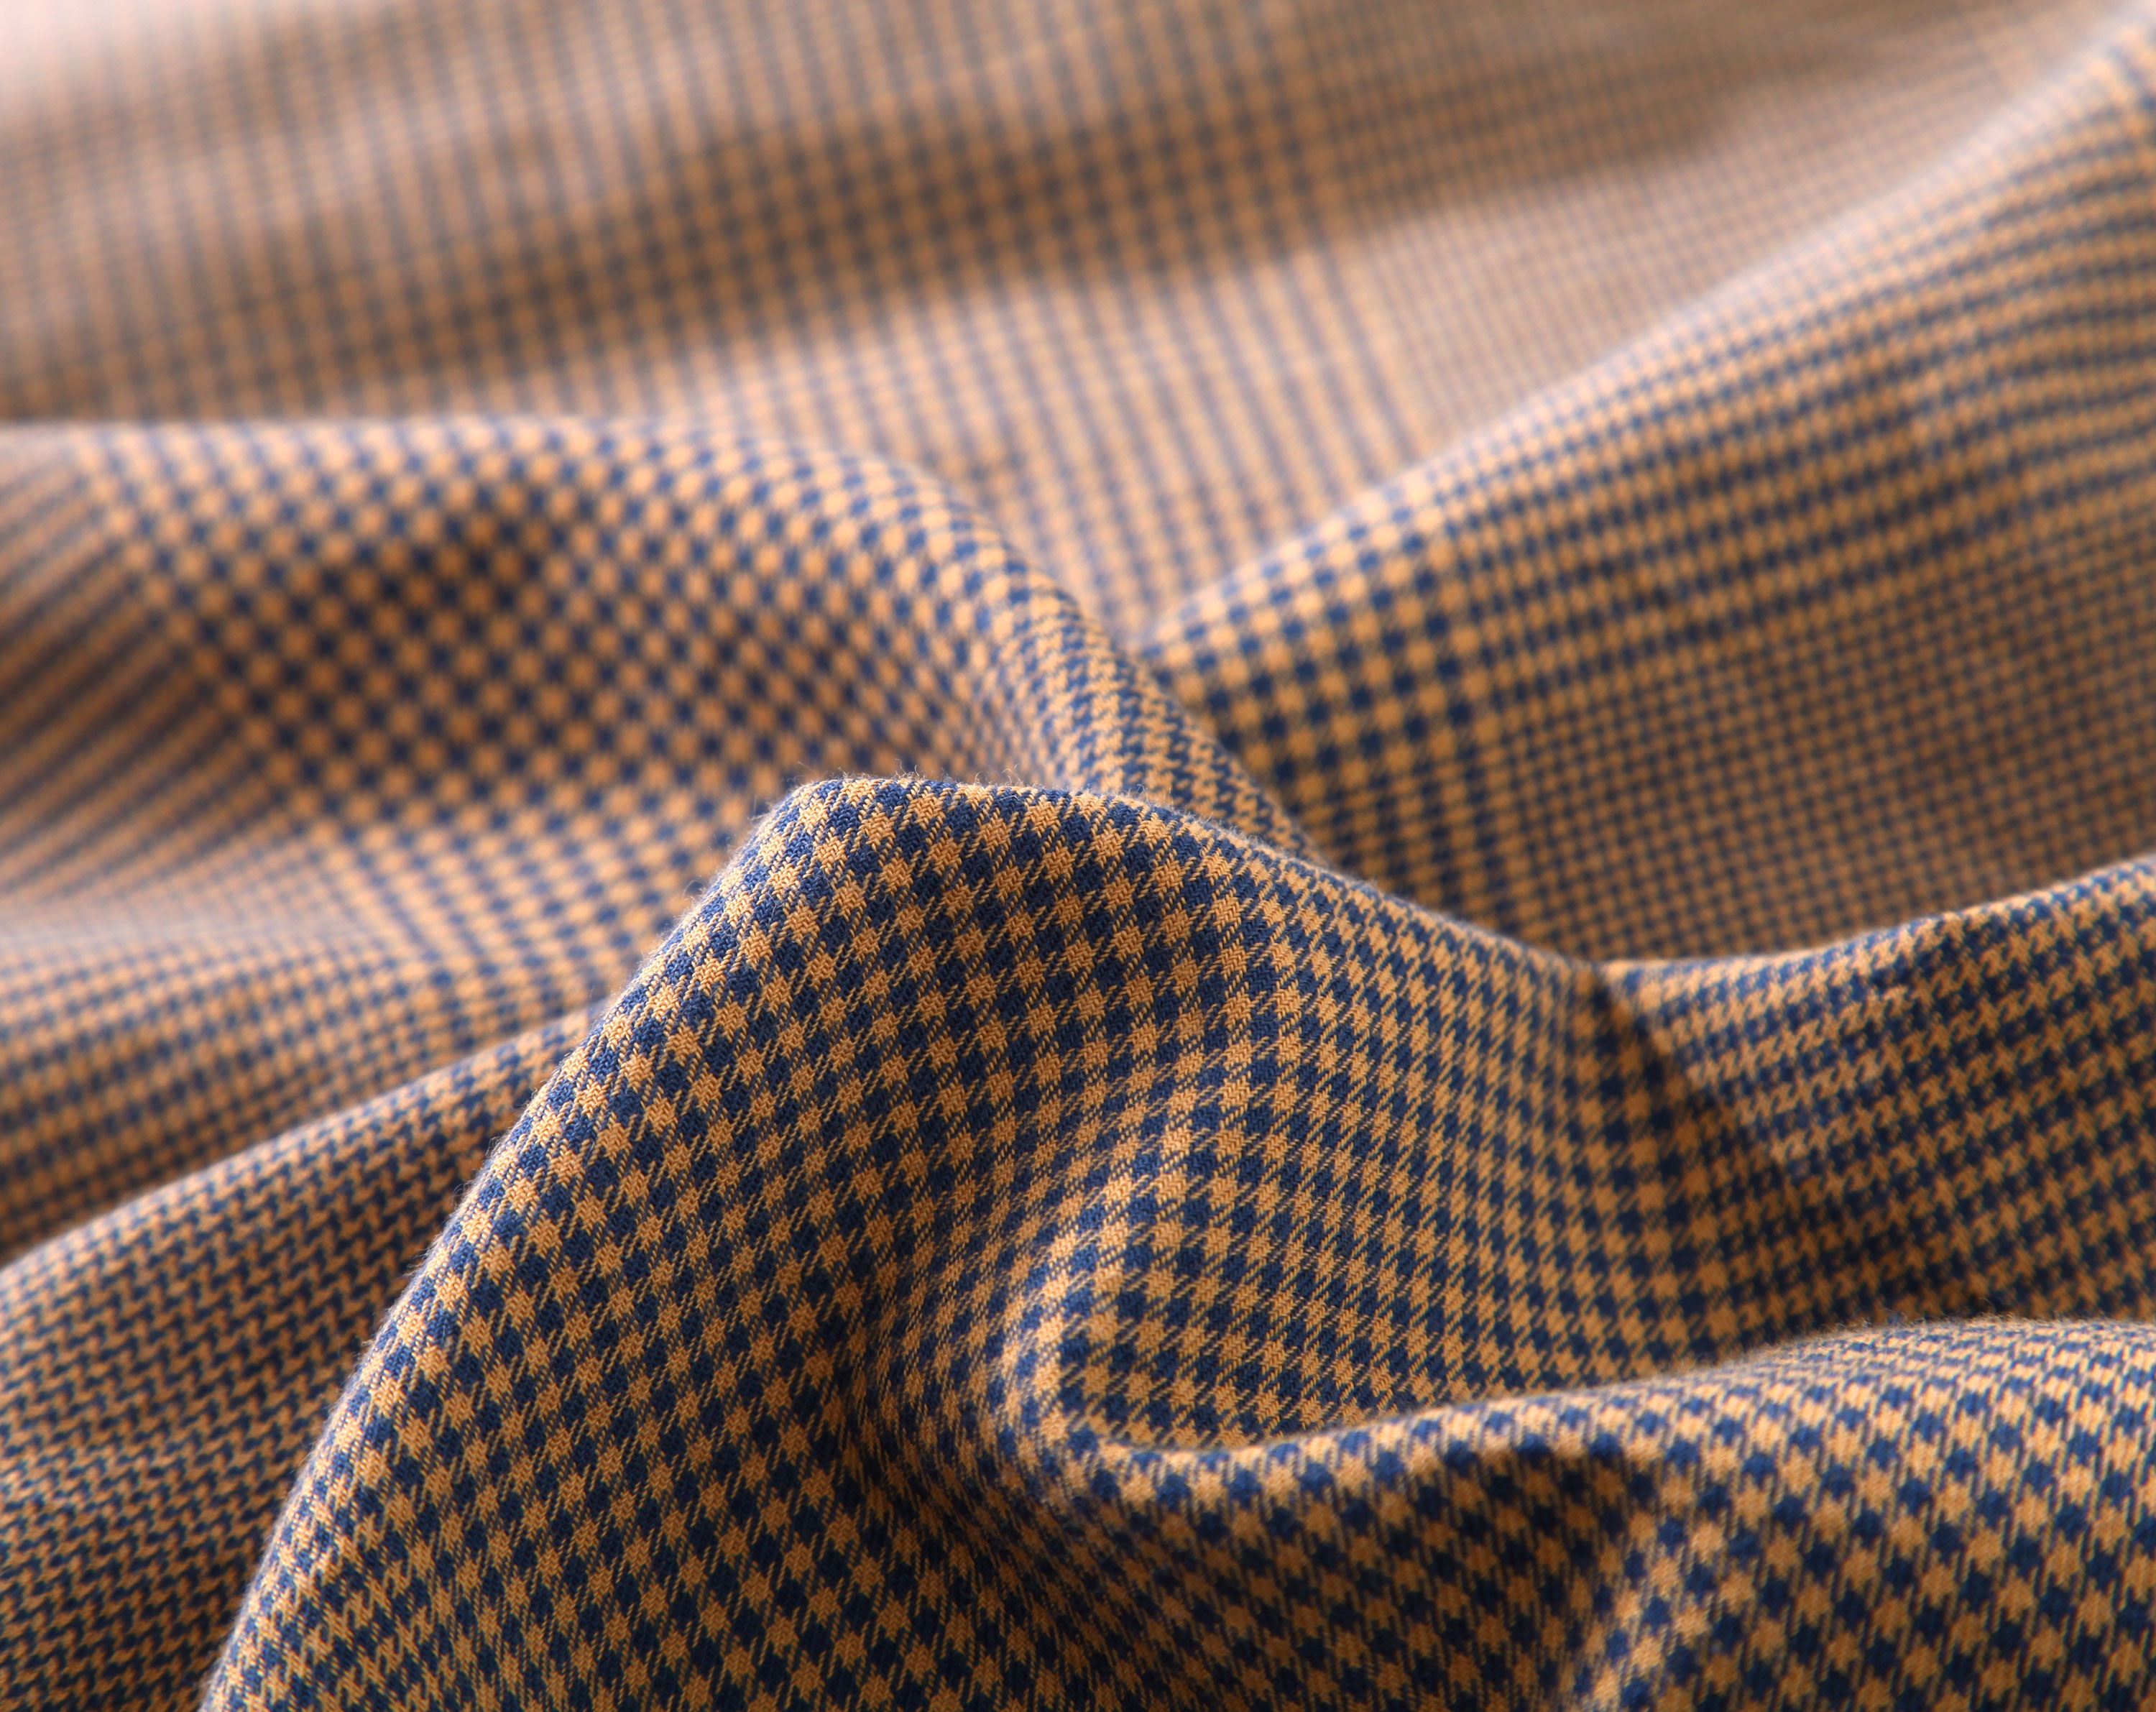
texture, pattern, line, brown, material, fabric, textile, design, mesh, textiles, houndstooth